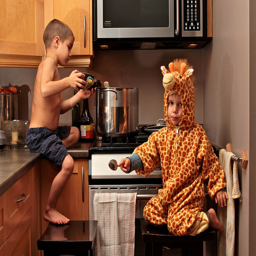
A child in a giraffe costume and a child in shorts cooking in a kitchen on chairs.
Two young boys perched on stools in a kitchen.
a couple of kids mess around in a kitchen
Two children, one in a giraffe costume, preparing something in the kitchen.
A boy pouring a bottle into a large pot next to another boy in a giraffe suite.